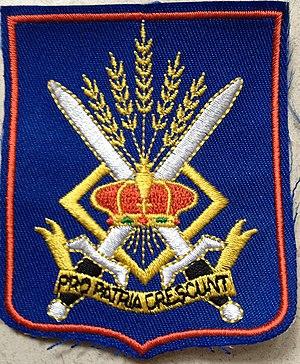
L'École Royale des Cadets était un institut de formation de l'armée belge. Jusqu'en 1991, l'école dispensait une formation générale et académique du niveau de l'enseignement secondaire dans une sphère militaire en vue de préparer les examens d'entrée à l'École Royale Militaire. Bien que l’enseignement y soit organisé par l'armée, les diplômes étaient reconnus par le Ministère de l'Éducation.